Maverick station

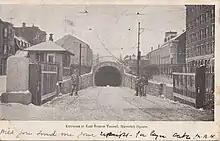
1905 postcard of Maverick Portal

When the East Boston Tunnel originally opened on December 30, 1904, it was a streetcar tunnel with a portal at Maverick, known as Maverick portal or the Maverick incline. There was no station at Maverick; streetcars simply left the portal and continued north on Meridian Street or southeast on Maverick Street.